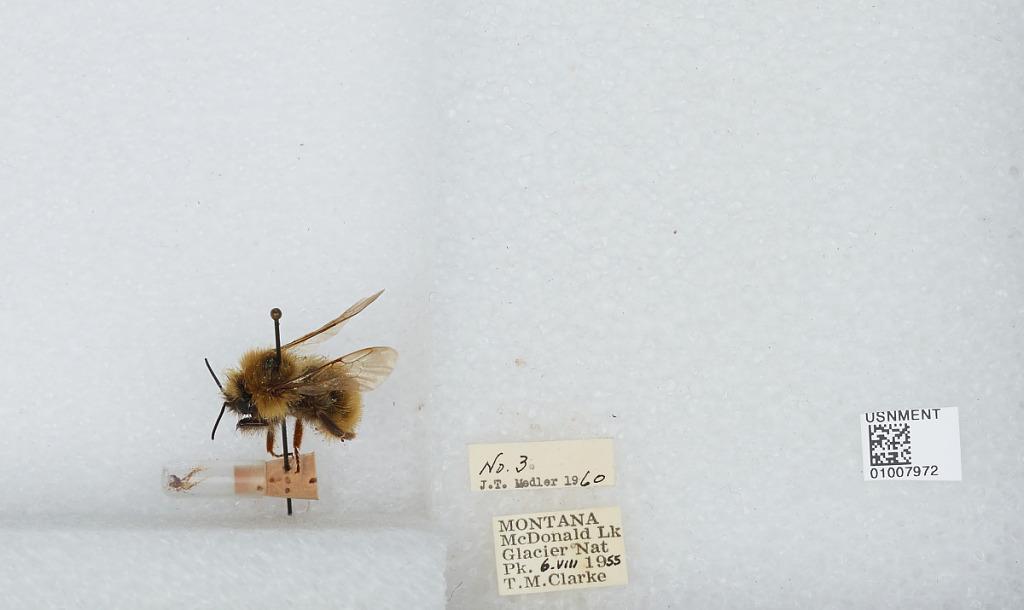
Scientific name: Bombus (Psithyrus) fernaldae (Franklin)
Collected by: T. Clarke
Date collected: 1955-8-6
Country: United States
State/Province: Montana
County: Flathead
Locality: McDonald Lake, Glacier National Park
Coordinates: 48.5758, -113.91